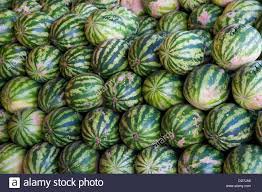
Label: Watermelon